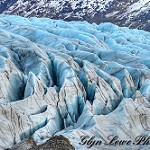
Label: glacier